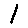
Label: 1